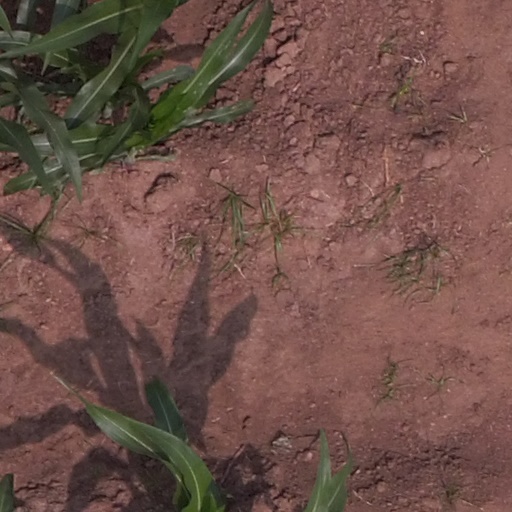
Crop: maize; corn